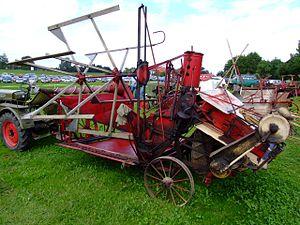
La moissonneuse-lieuse est une ancienne machine agricole, qui améliorait la moissonneuse. Cette machine fut inventée en 1872 par Charles Withington. Comme la moissonneuse elle fauchait les tiges des céréales, mais en outre elle permettait de les lier automatiquement en gerbes. Celles-ci étaient entassées ensuite en meules de façon à assurer le séchage des épis pendant plusieurs jours avant le battage qui se faisait à poste fixe.
L'histoire de la culture des céréales est un élément majeur de l'histoire alimentaire mondiale aux conséquences économiques, sociales et politiques très importantes. Fondement de l'alimentation dans la majorité des sociétés, les céréales, leur provenance, la difficulté de leur culture, leur pénurie ou leur abondance sont des enjeux essentiels de l'existence humaine. Des émeutes frumentaires aux réformes agraires, les céréales ont joué un rôle central dans certains grands épisodes de l'histoire.